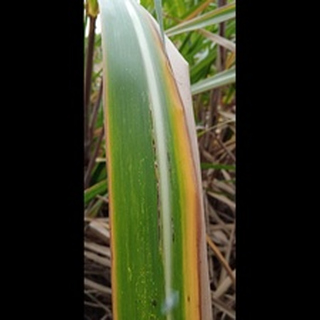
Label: sugarcane_yellow_leaf_disease